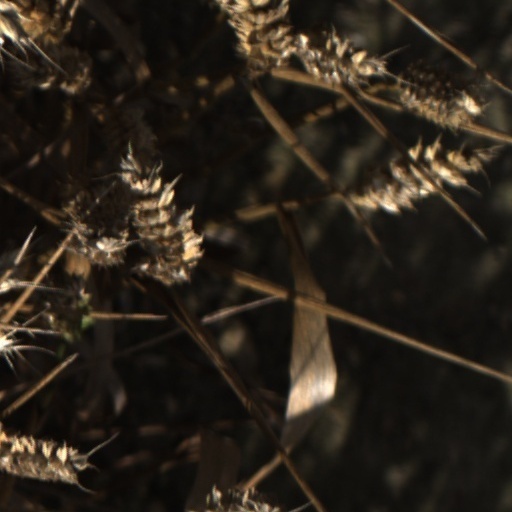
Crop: wheat